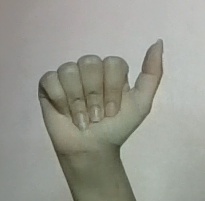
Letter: dhad